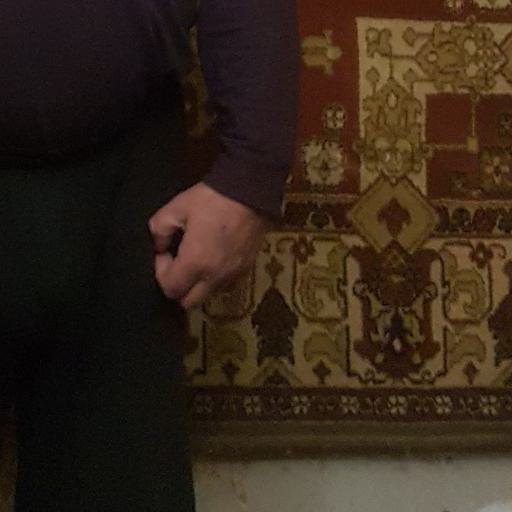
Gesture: no_gesture